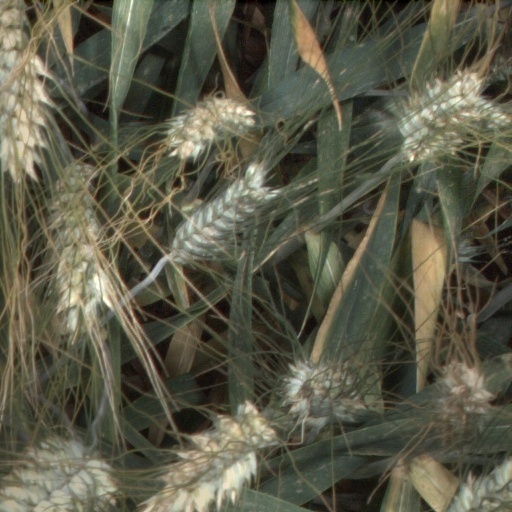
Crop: wheat